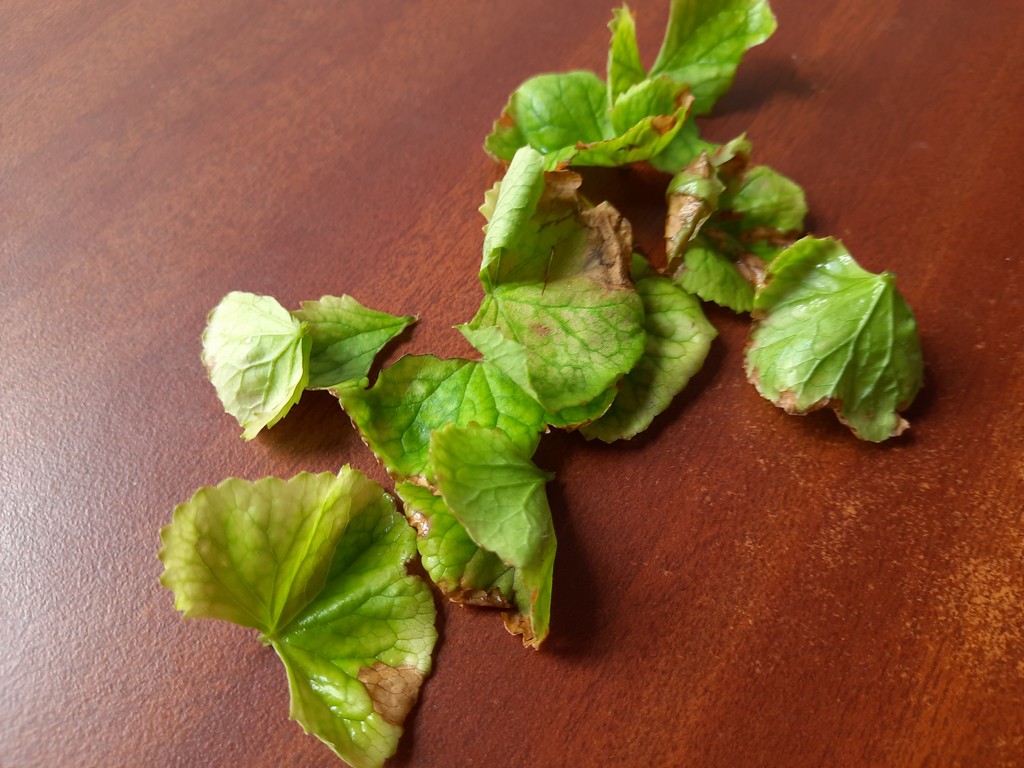
Label: Unhealthy